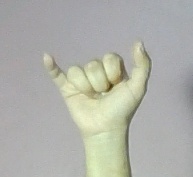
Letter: ya